Upper Mantua

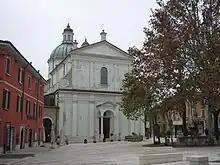
Sanctuary Basilica of San Luigi Gonzaga in Castiglione delle Stiviere

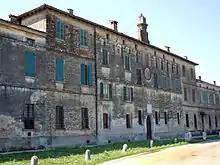
San Martino Gusnago, Secco-Pastore Palace

Upper Mantua has experienced good industrial development in recent decades, but it still retains many traces of the rural life to which it remained attached until not so long ago. Today in the area, as now in many others in Italy and especially in the Po Valley, society has become multiethnic, with a significant presence of foreign citizens.